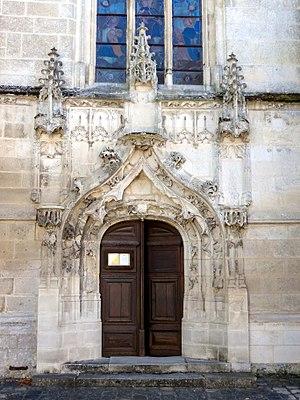
Église Saint-Nicolas de Raray (voir titre).
L'église Saint-Nicolas est une église catholique paroissiale située à Raray, dans l'Oise, en France. C'est un petit édifice d'un style gothique flamboyant assez pur, qui a été bâti probablement au cours des années 1520 / 1530. Ses parties orientales réutilisent des structures plus anciennes, et le clocher en bâtière, ainsi que la voûte de la chapelle Saint-Joseph au rez-de-chaussée, remontent au milieu du XIIᵉ siècle. Tant à l'extérieur qu'à l'intérieur, l'architecture est soignée, ce qui se traduit notamment par le décor abondant du portail occidental, les piliers ondulés, la modénature complexe et les réseaux flamboyants aux lancettes à têtes trilobées, surmontées de soufflets et mouchettes. Toutes les travées sont voûtées d'ogives. L'église a bénéficié d'une restauration complète à la fin du XIXᵉ et au début du XXᵉ siècle, et été classée monument historique par arrêté du 28 novembre 1921. Elle se trouve aujourd'hui dans un bon état de conservation. Raray est aujourd'hui affilié à la paroisse Saint-Rieul de Senlis. Les messes dominicales sont suspendues depuis l'été 2019.